Nadwiśle

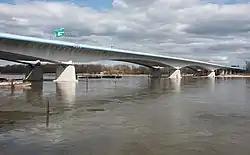
The Anna Jagiellon Bridge in Nadwiśle, in 2021.

Nadwiśle is a residencial area of single-family housing. Its main road is Wał Miedzeszyński Street. It is a municipal neighbourhood, governed by a neighbourhood council. Its seat is located at 28 Cyklamenów Street. It also includes neighbourhoods of Julianów, Miedzeszyn-Wieś, Orzechówek, Skrzypki, Wólka Zerzeńska, and Zatrzebie.